Raasave Unnai Nambi

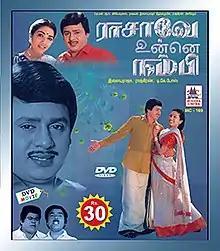
DVD cover

Raasave Unnai Nambi is a 1988 Indian Tamil-language film, directed by T. K. Bose and produced by Rajkiran. The film stars Ramarajan, Rekha, Poornam Viswanathan and Saritha. It was released on 10 March 1988, and ran for 100 days.